American Association of Variable Star Observers

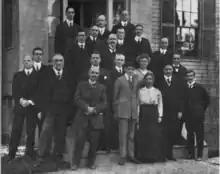
AAVSO members in 1916, meeting at Harvard College Observatory. The two women in the photograph are Ida E. Woods (front row) and Annie Jump Cannon (behind Woods).

The AAVSO currently has over 2,000 members and observers, with approximately half of them from outside the United States. This list only consists of those with Wikipedia pages.